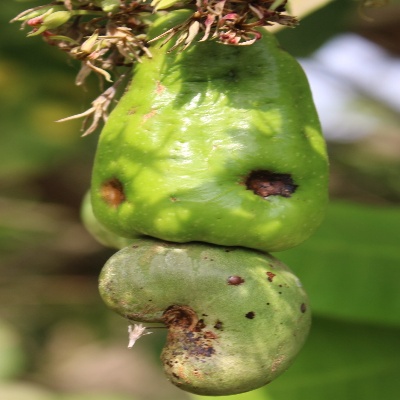
Crop: Cashew
Condition: healthy